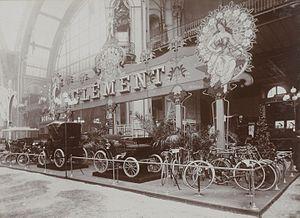
[Collection Jules Beau. Photographie sportive]
Gustave Adolphe Clément, dit à partir de 1906 Clément-Bayard, né le 22 septembre 1855 à Pierrefonds, Oise, mort à Paris le 10 mai 1928, est un industriel français, constructeur de cycles, d'automobiles et de matériels aéronautiques de 1878 à 1922.